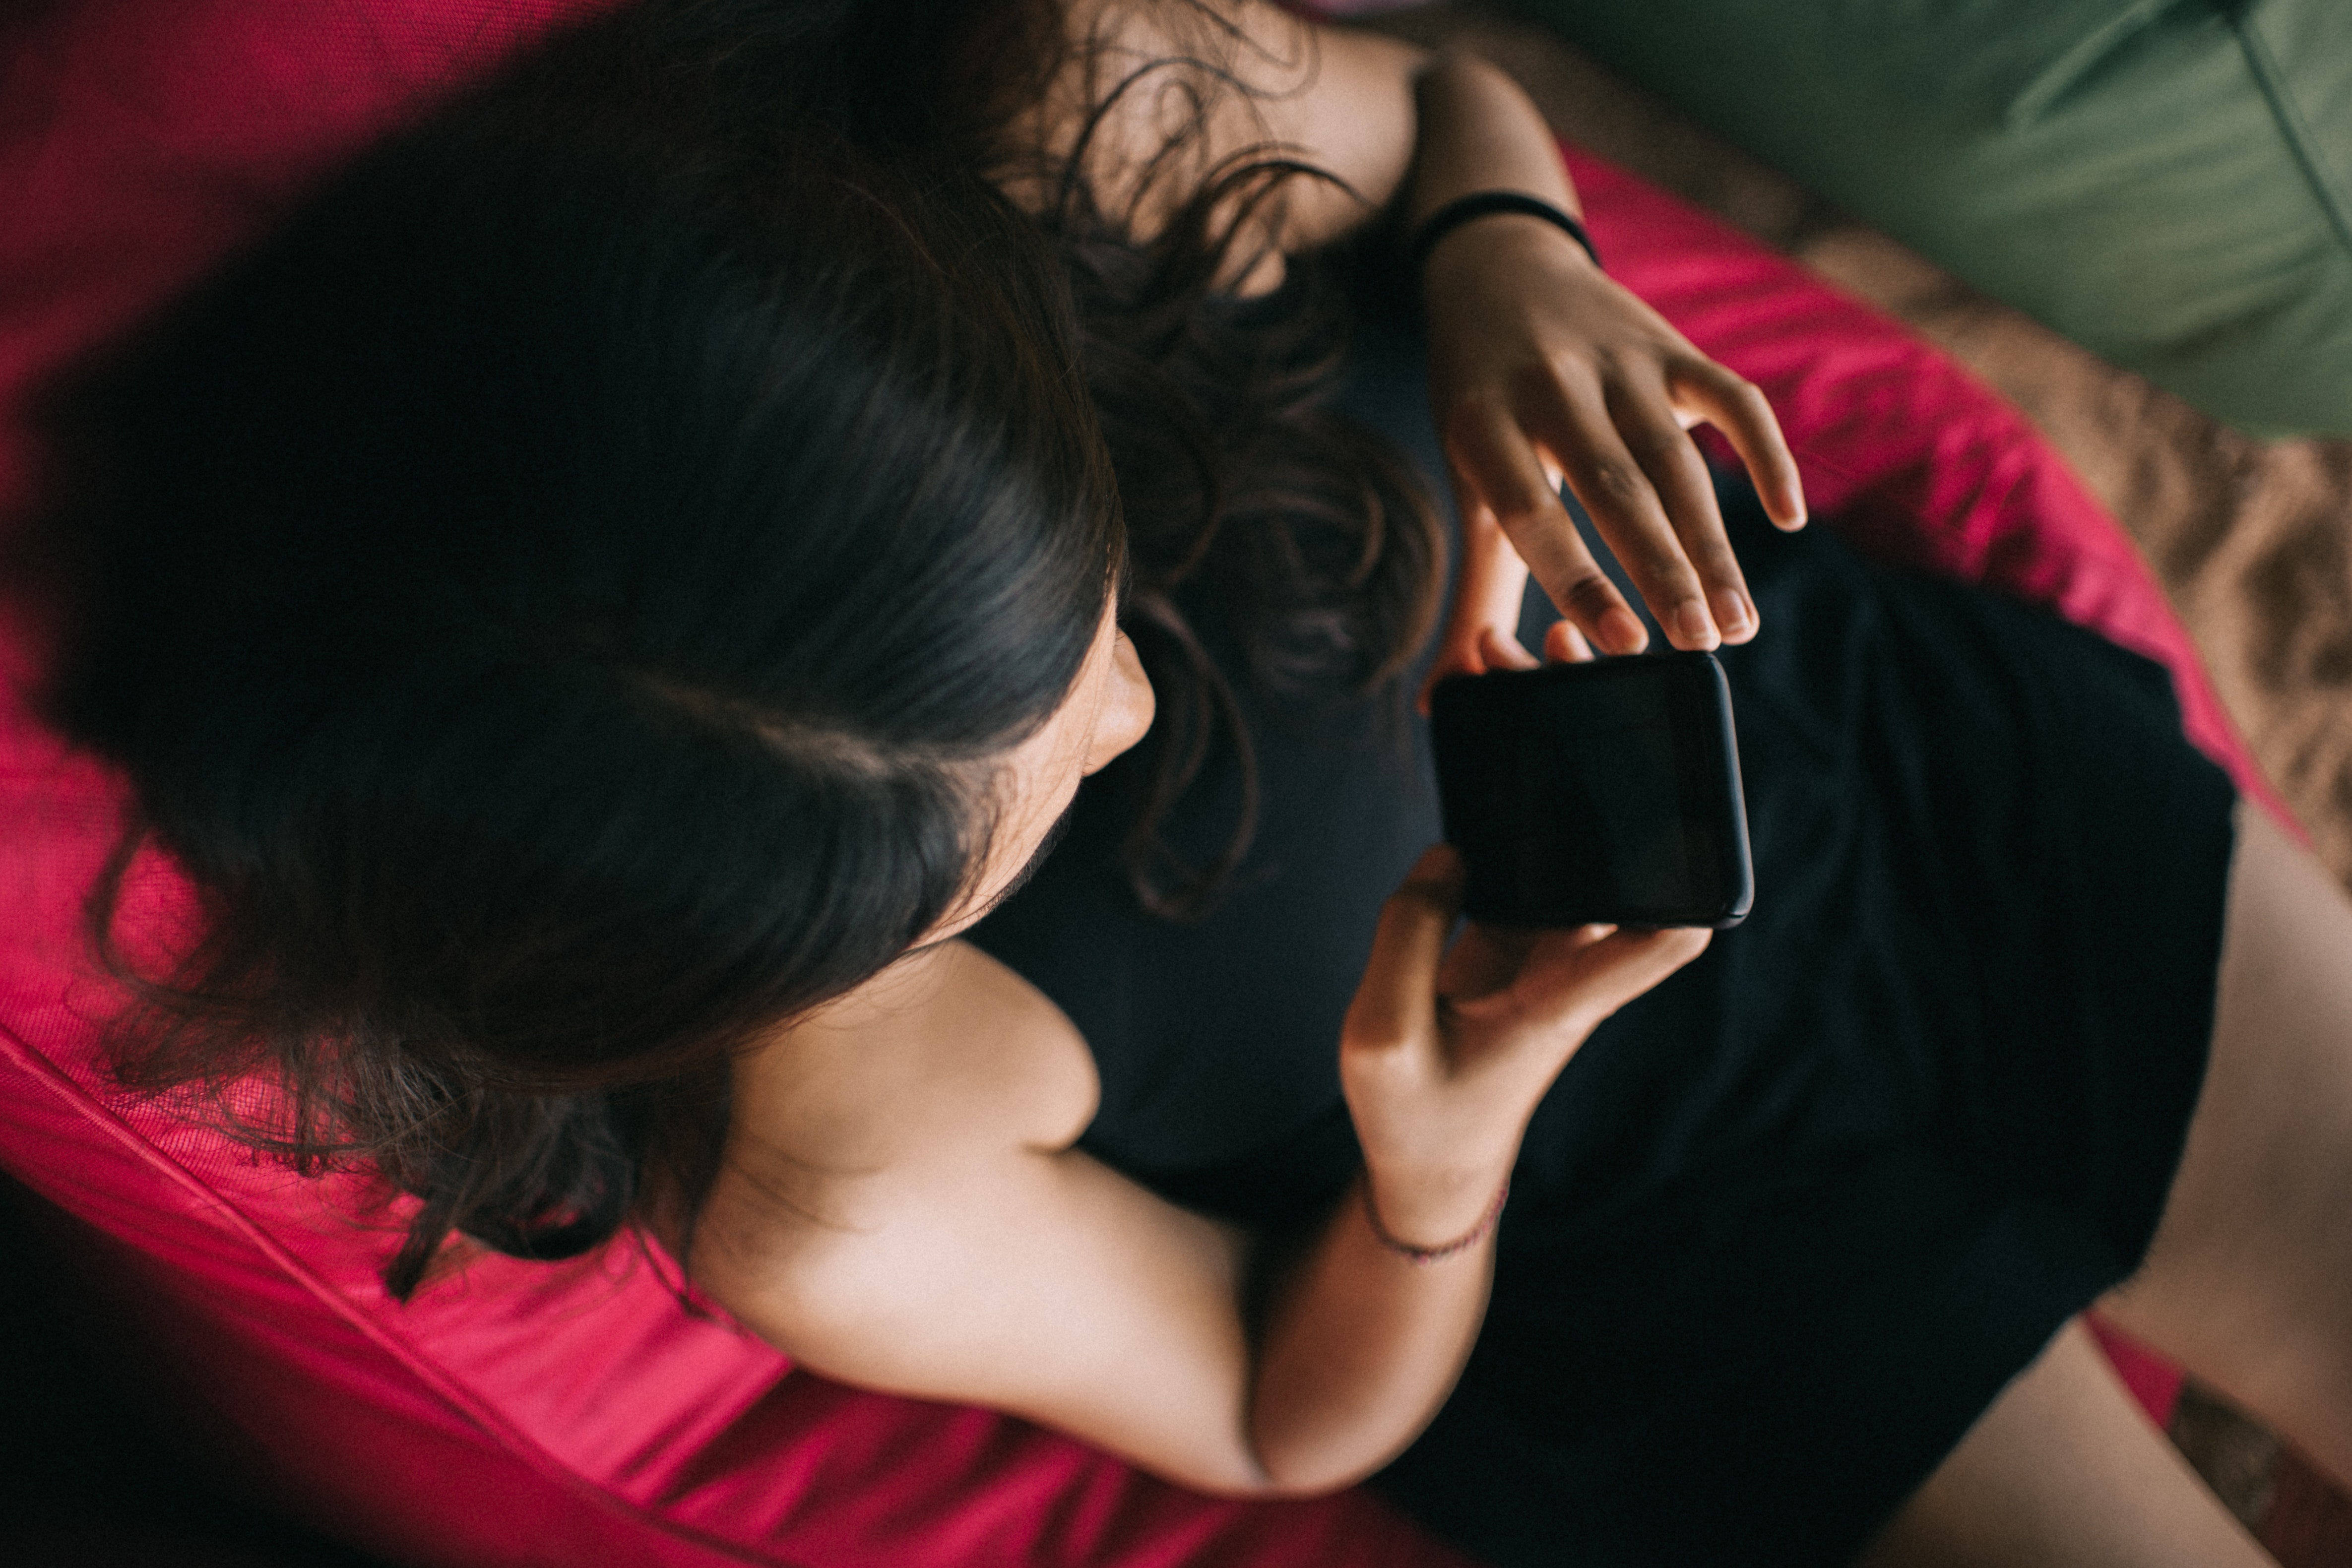
red, skin, arm, pink, shoulder, fun, human, hand, joint, black hair, photography, room, elbow, magenta